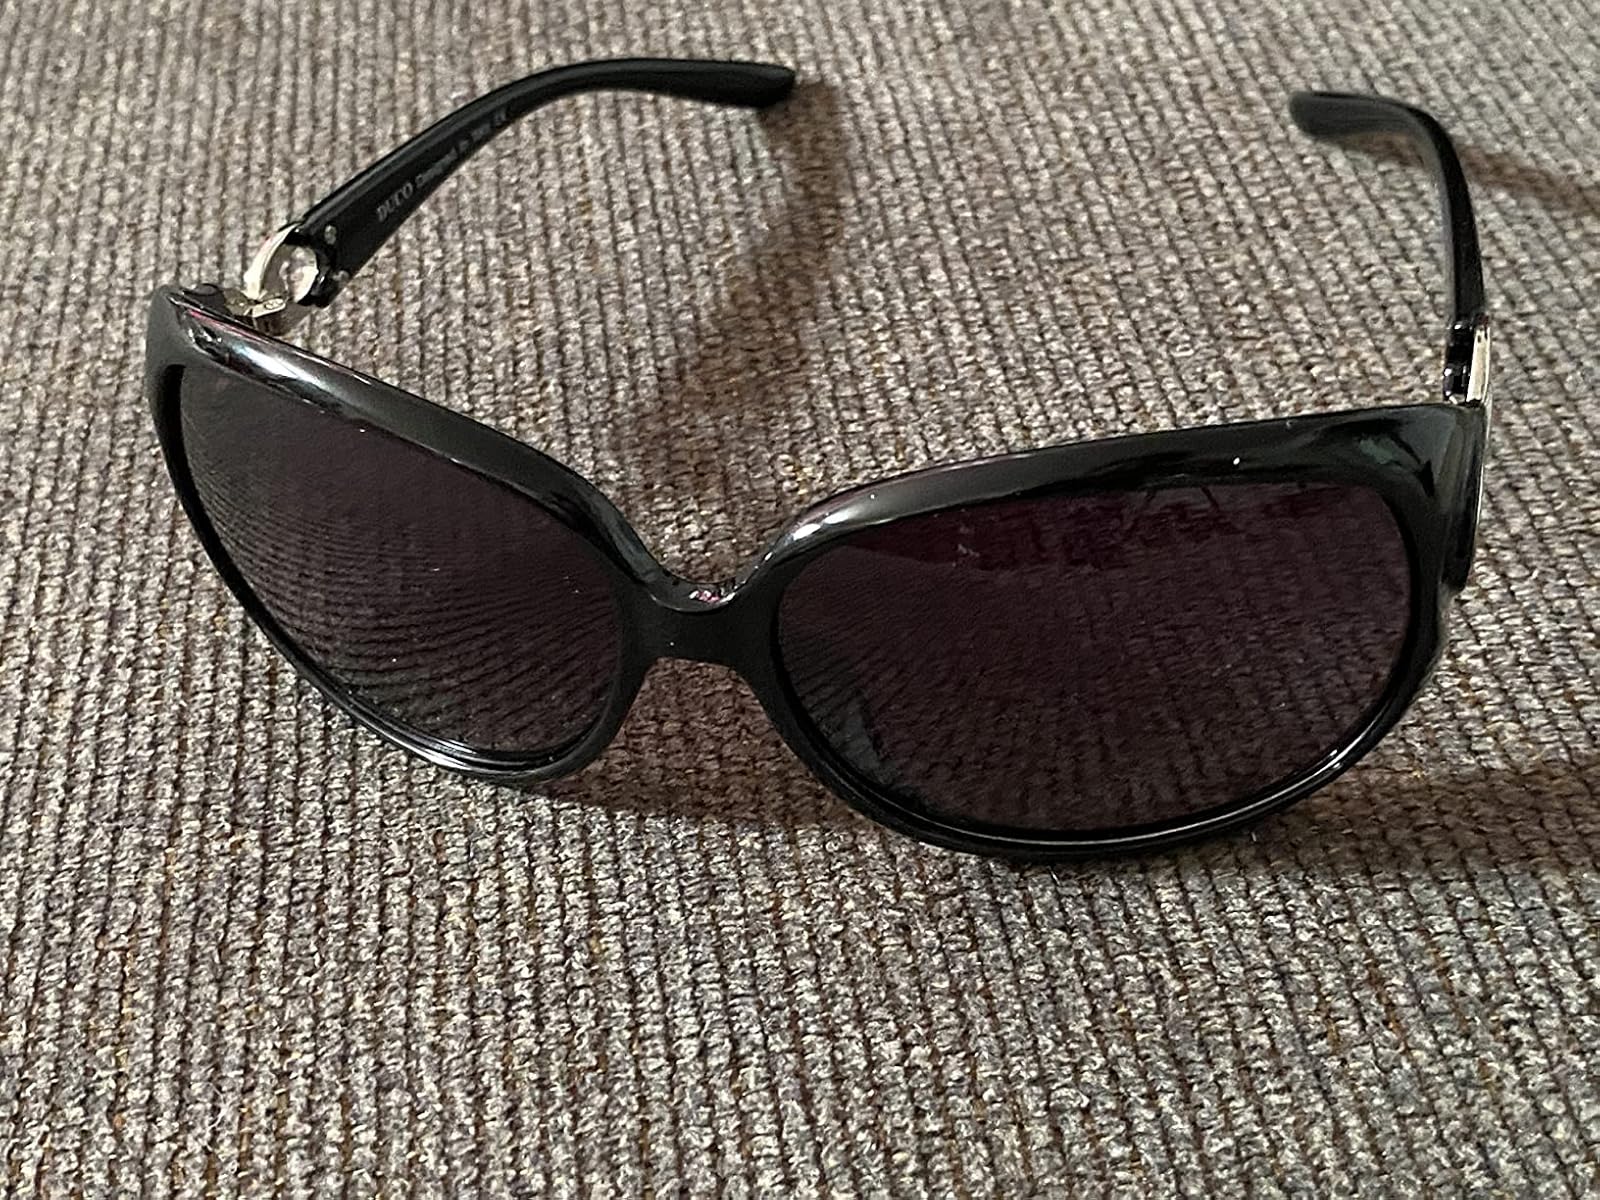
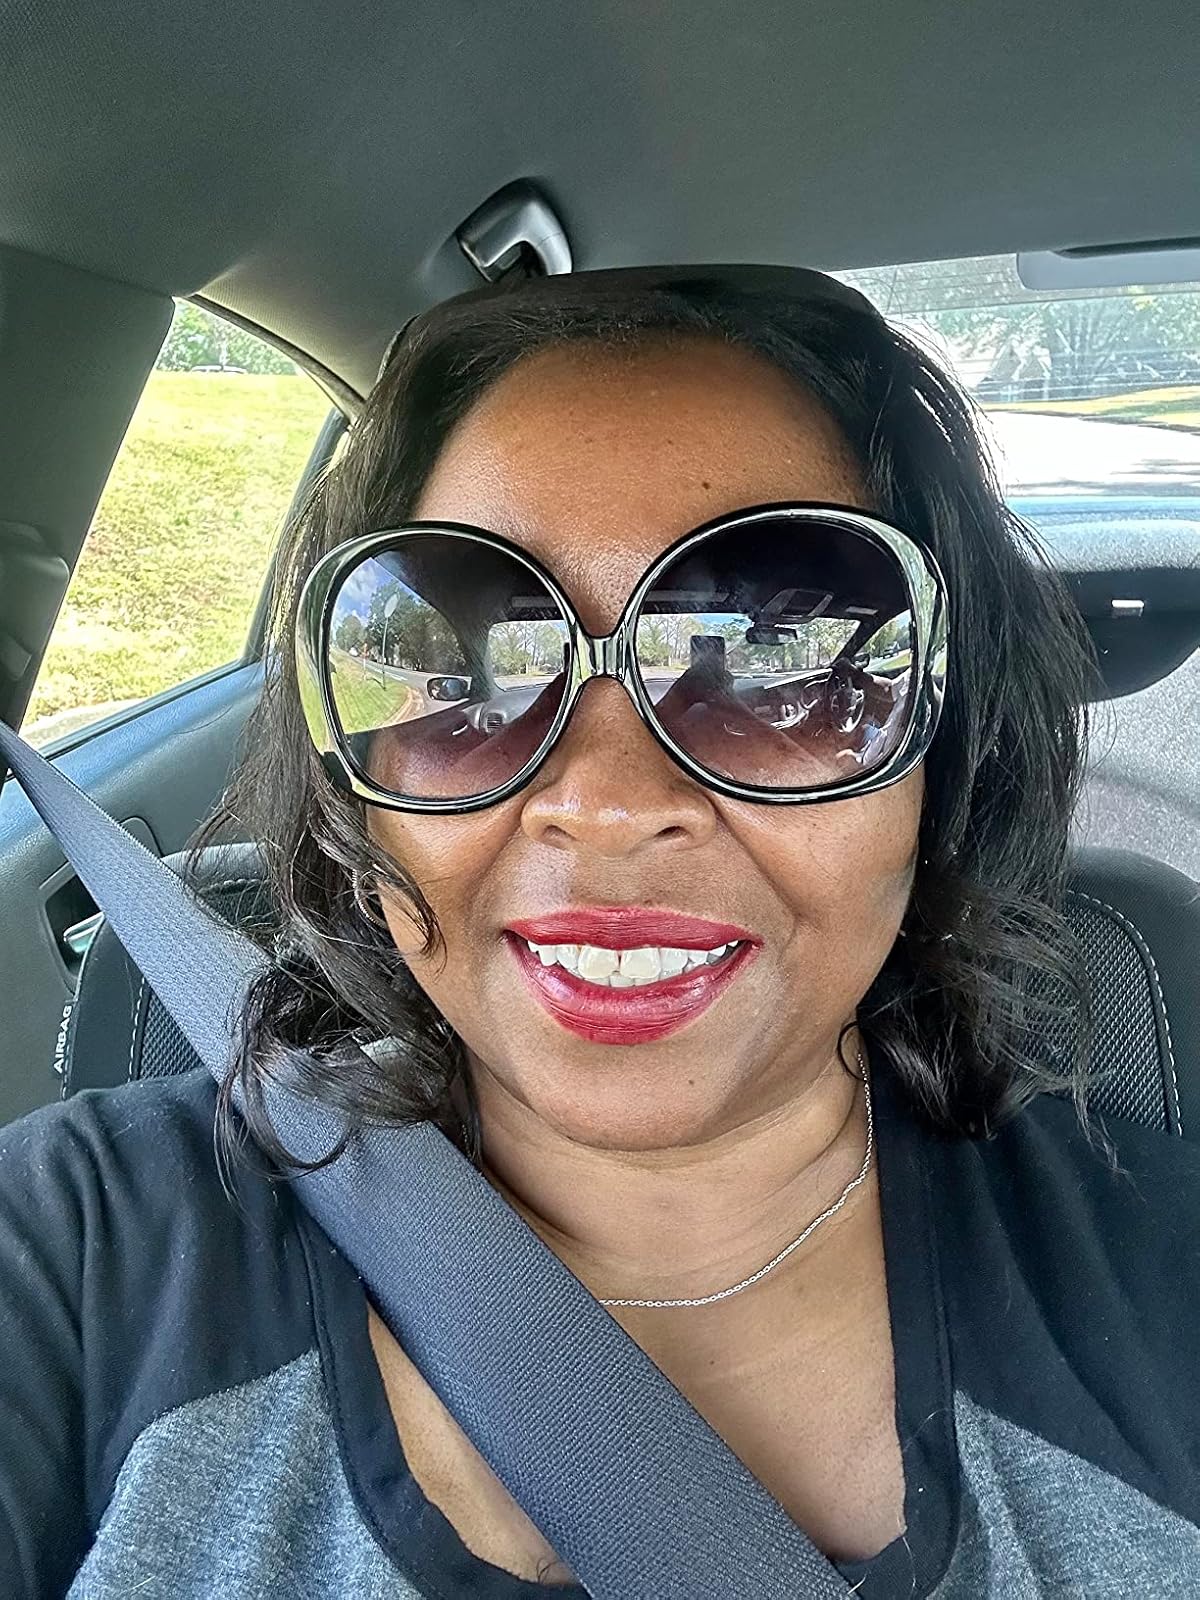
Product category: accessories_sunglasses
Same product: no